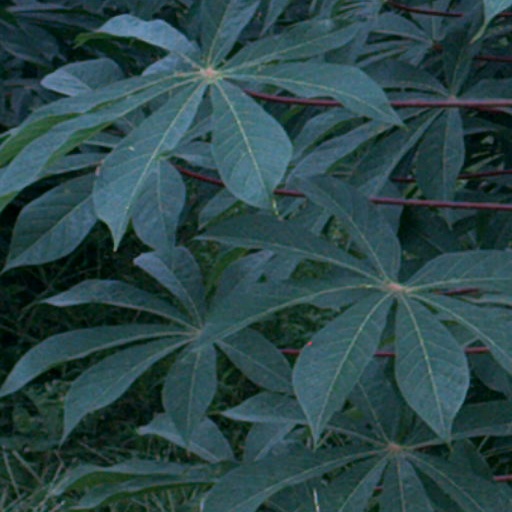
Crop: cassava